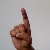
The image shows a hand gesture representing the letter 'D' in Indian Sign Language.